Syracuse Orange men's lacrosse

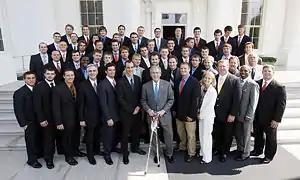
Syracuse being honored at the White House by president George W. Bush in June 2008

In the modern NCAA era, Syracuse has won 10 national championship titles, in 1983, 1988, 1989, 1993, 1995, 2000, 2002, 2004, 2008, and 2009, with one championship in 1990 vacated due to NCAA rules infractions after an investigation revealed that Nancy Simmons, the wife of Coach Roy Simmons Jr., had co-signed a car loan for the team's star player, Paul Gait, in the 1990 season.